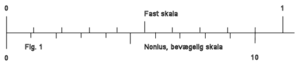
Nonius / Princip og forklaring
Nulpunktsaflæsning
Nonius nulpunkt.
Nonius er en lineær måleskala som anvendes på blandt andet sekstanter, mikrometerskruer og skydelærer.